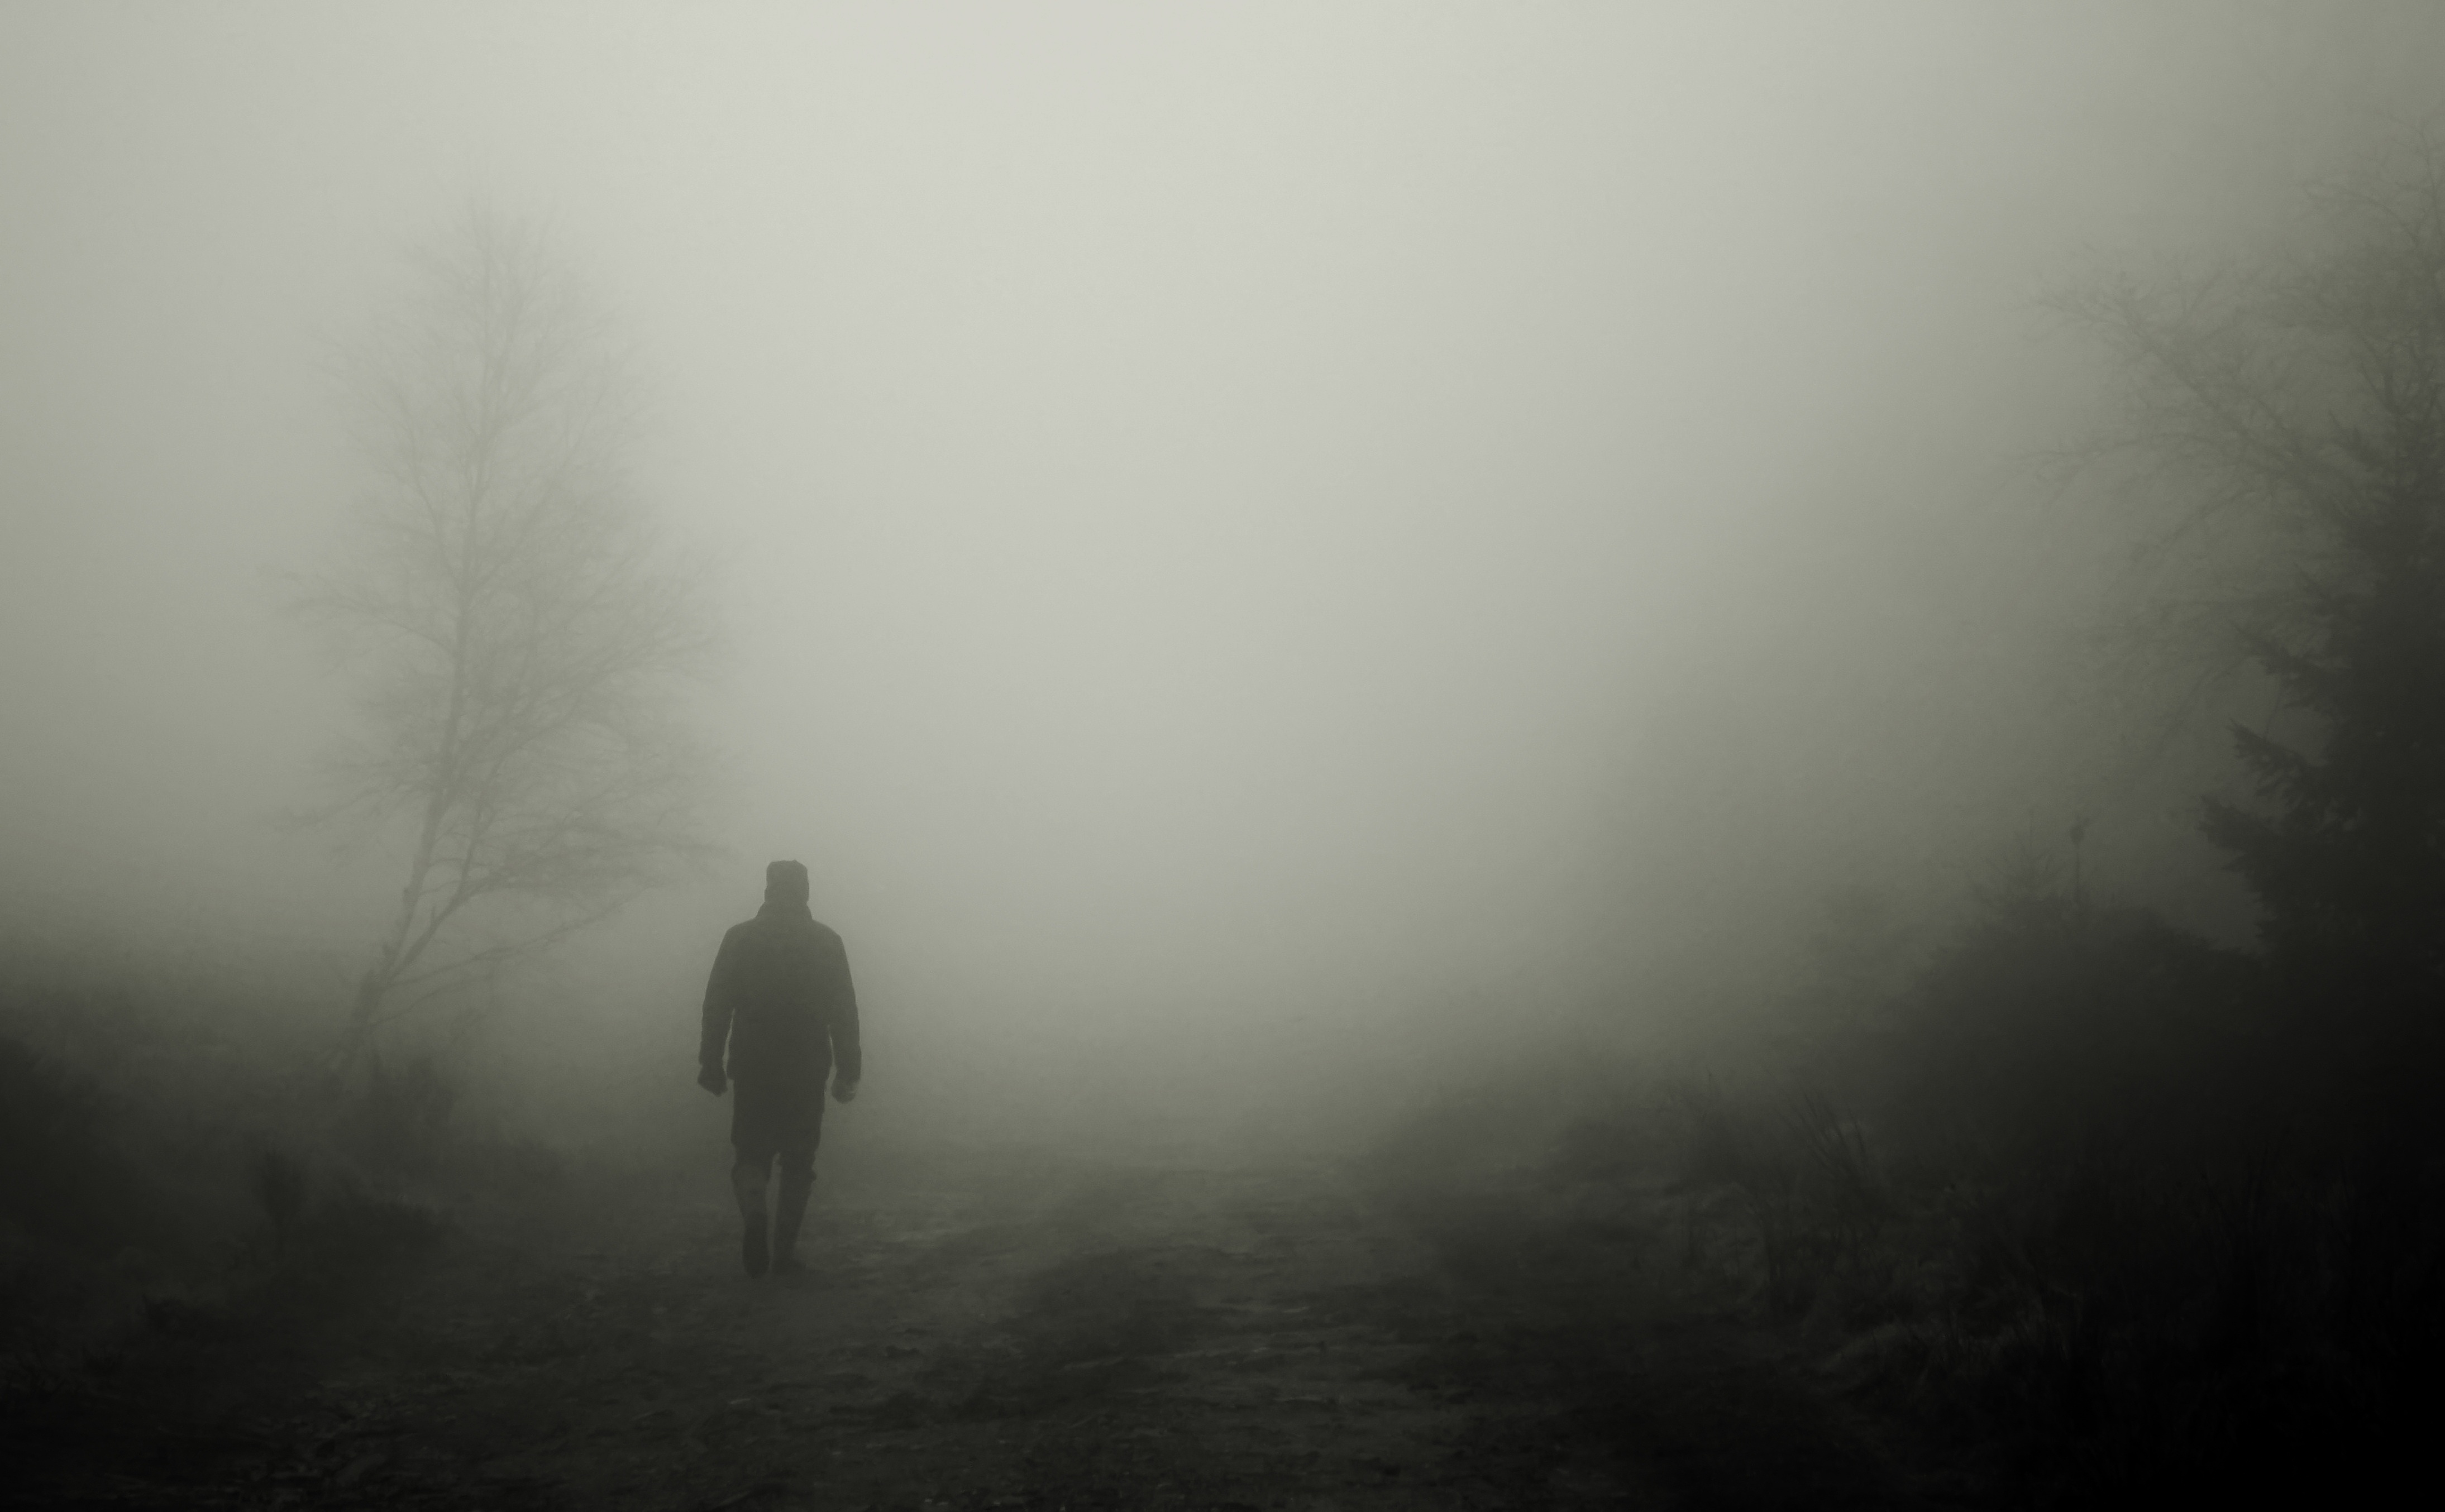
man, landscape, tree, nature, silhouette, snow, light, black and white, fog, mist, hiking, sunlight, morning, run, dawn, atmosphere, mystical, dark, walk, autumn, weather, haze, human, darkness, black, monochrome, lonely, belgium, criminal, grey, moor, weird, creepy, gloomy, horror, crime, november, nightmare, walkers, mood, away, moorland, go, voltage, back light, november mood, horrible, venn, crime scene, monochrome photography, atmospheric phenomenon, gespentisch, vennlandschaft, slender man